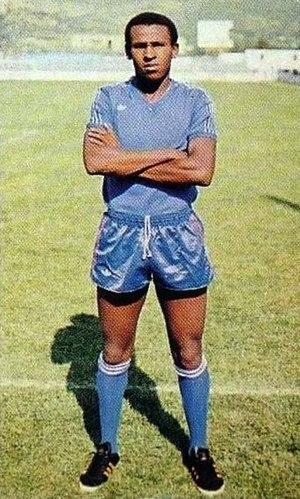
Abdelkrim Merry communément surnommé Merry Krimau ou simplement Krimau est un footballeur professionnel marocain né le 13 janvier 1955 à Casablanca. Son poste de prédilection était attaquant.